8th Massachusetts Battery

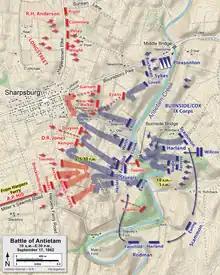
Map shows the fighting around Burnside's Bridge.

At the Battle of Antietam on 17 September, the 8th Massachusetts Battery was commanded by Cook. The unit now counted four officers and 122 enlisted men and sustained one man wounded during the action. The battery's armament consisted of four 12-pounder James rifles and two M1841 12-pounder howitzers. During the assault on Burnside's Bridge, the 8th Massachusetts and six other batteries pounded the Confederate defensive position. Initially, Cook's battery took a position south of the bridge on the east side of Antietam Creek and fired on Benjamin F. Eshleman's Confederate battery. The Federal batteries were unable to suppress the opposing artillery file until the Union infantry seized a bridgehead. At that time, 4th U.S. Artillery, Battery E (Joseph C. Clark's), 5th U.S. Artillery, Battery A (Charles P. Muhlenberg's), and Durell's battery crossed the creek, followed by Cook's battery. The batteries moved west about to the ridge crest to support the infantry's advance. Cook's and Clark's batteries advanced to the J. Otto house in support of Willcox's division. A section of the 8th Massachusetts battery under Lieutenant John N. Coffin advanced in front of the infantry and came under close range fire from Confederate guns.